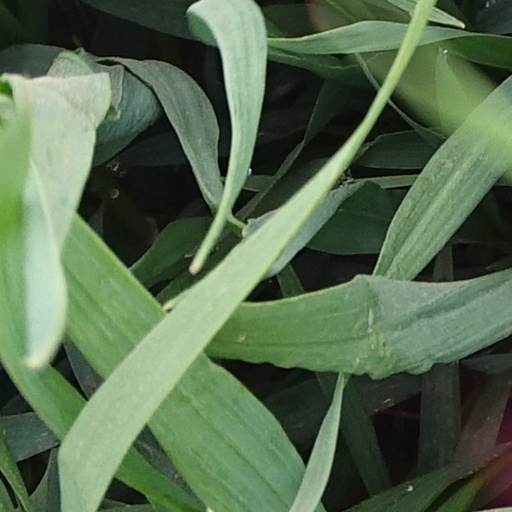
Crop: wheat